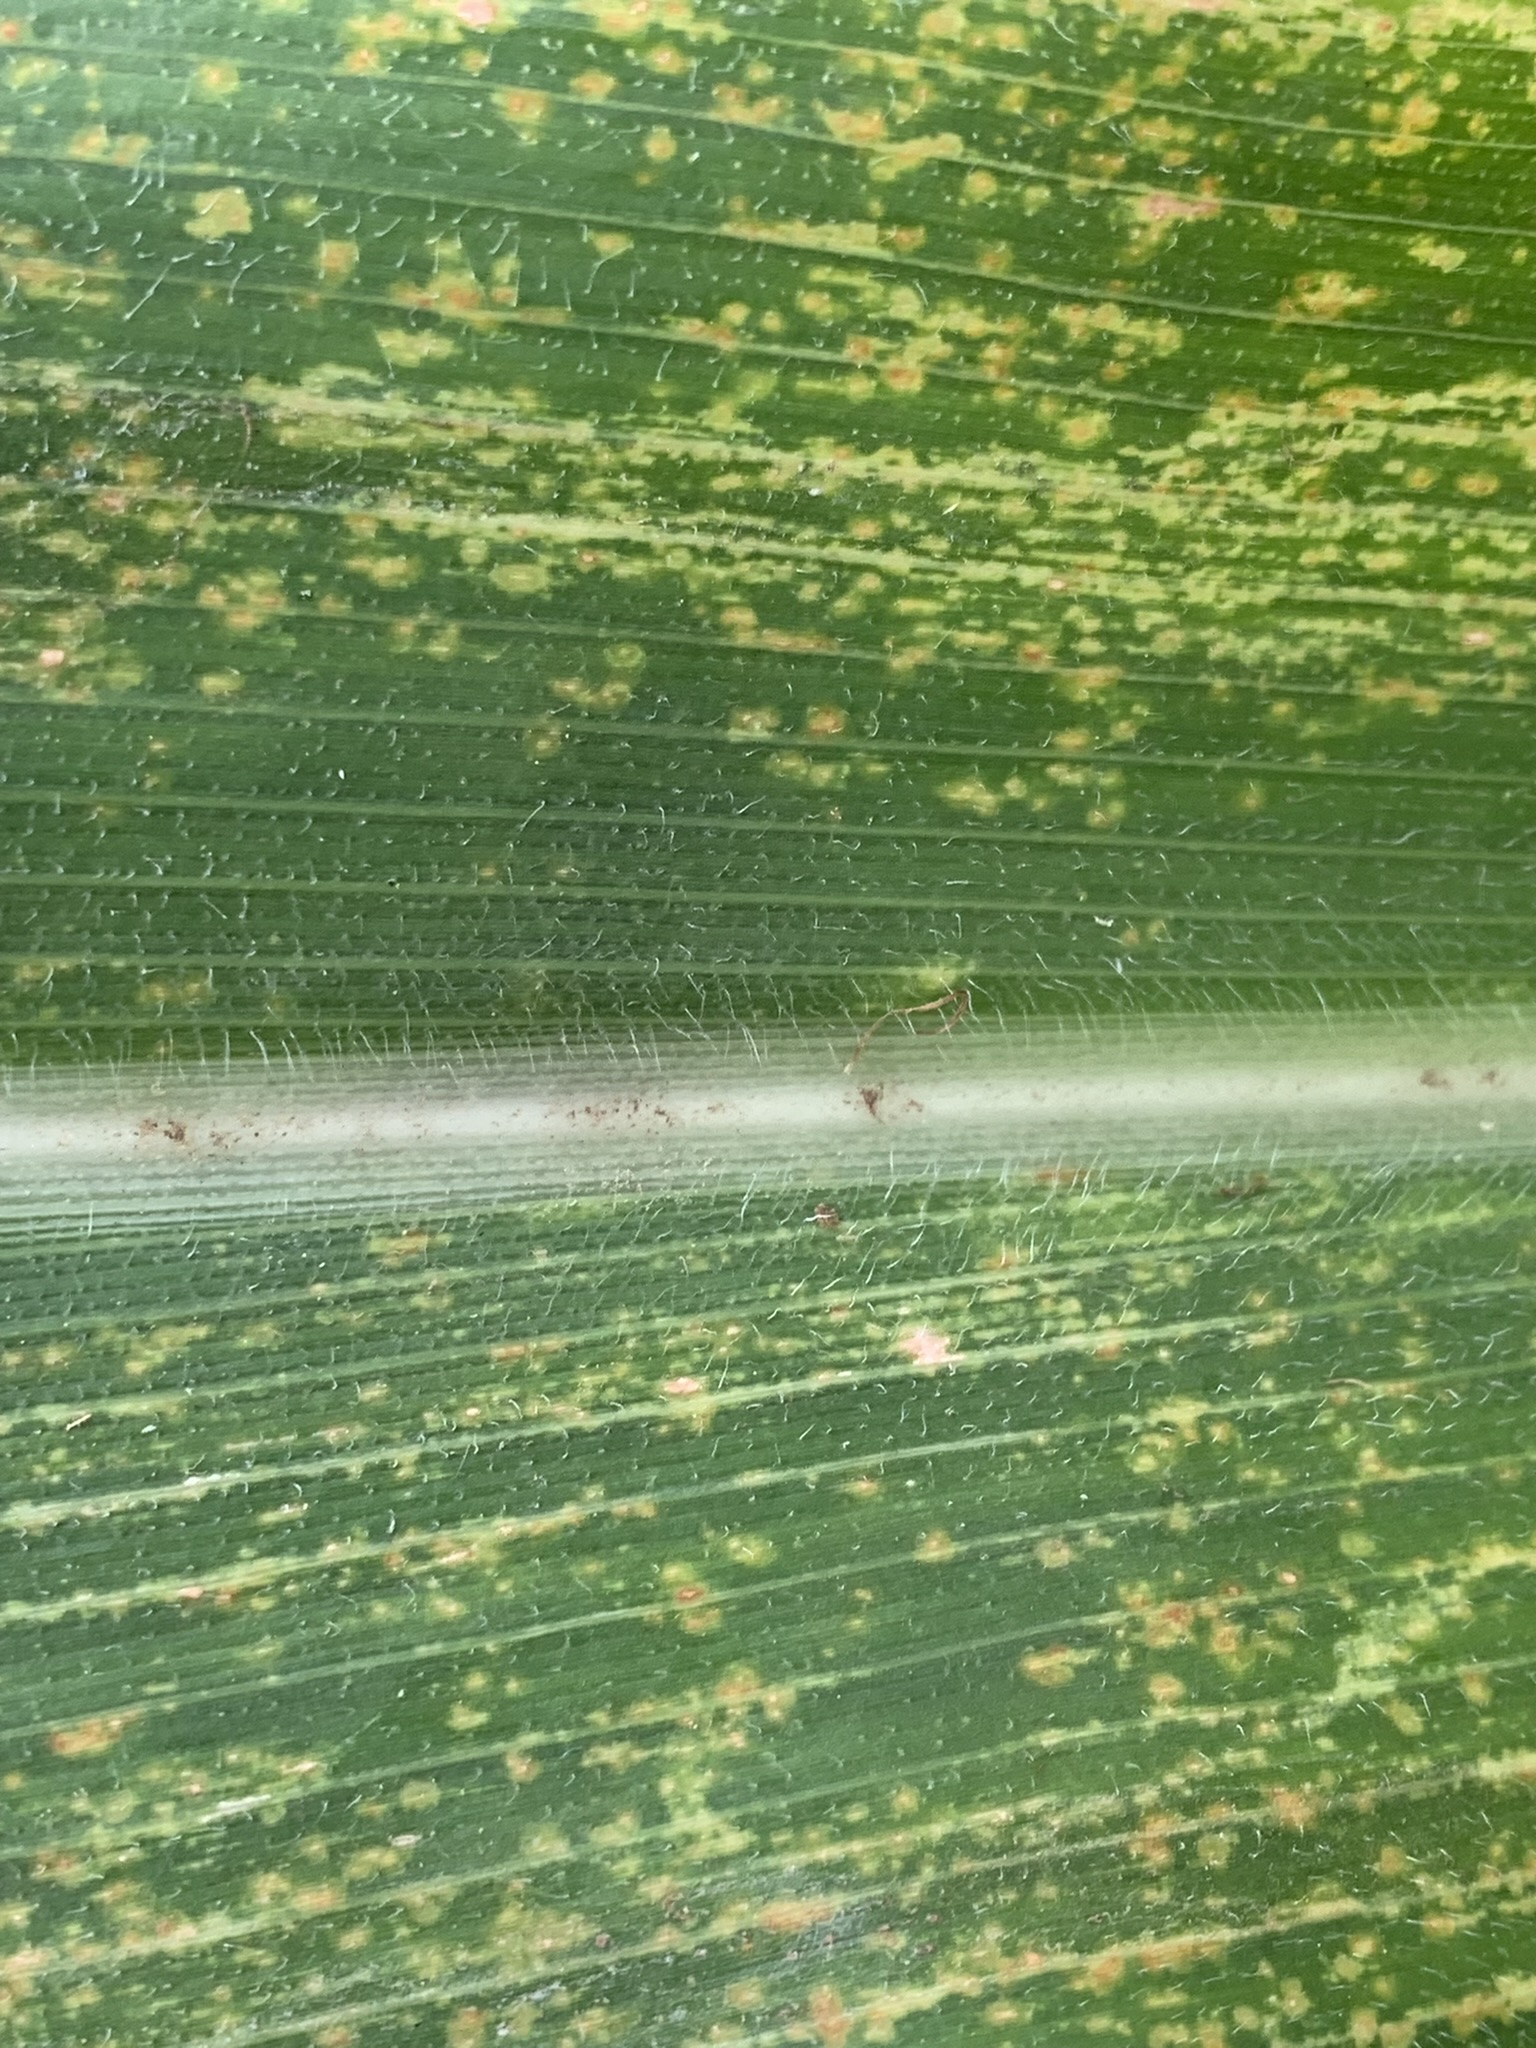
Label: MLN